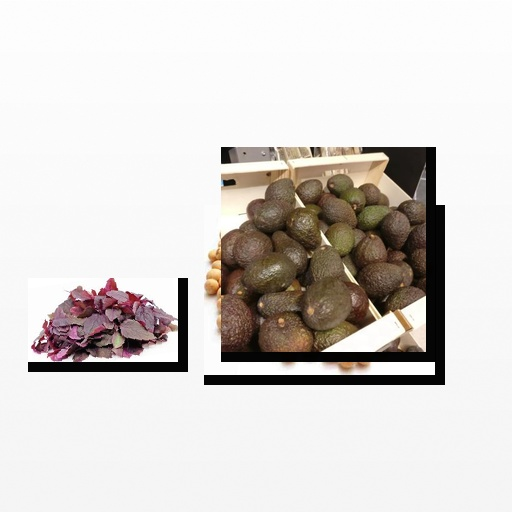
Food items: soybean, avocado, amaranth